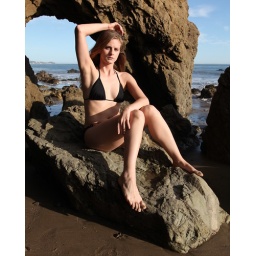
Photoshoot of a pretty model with long blonde hair and blue eyes in a black bikini.